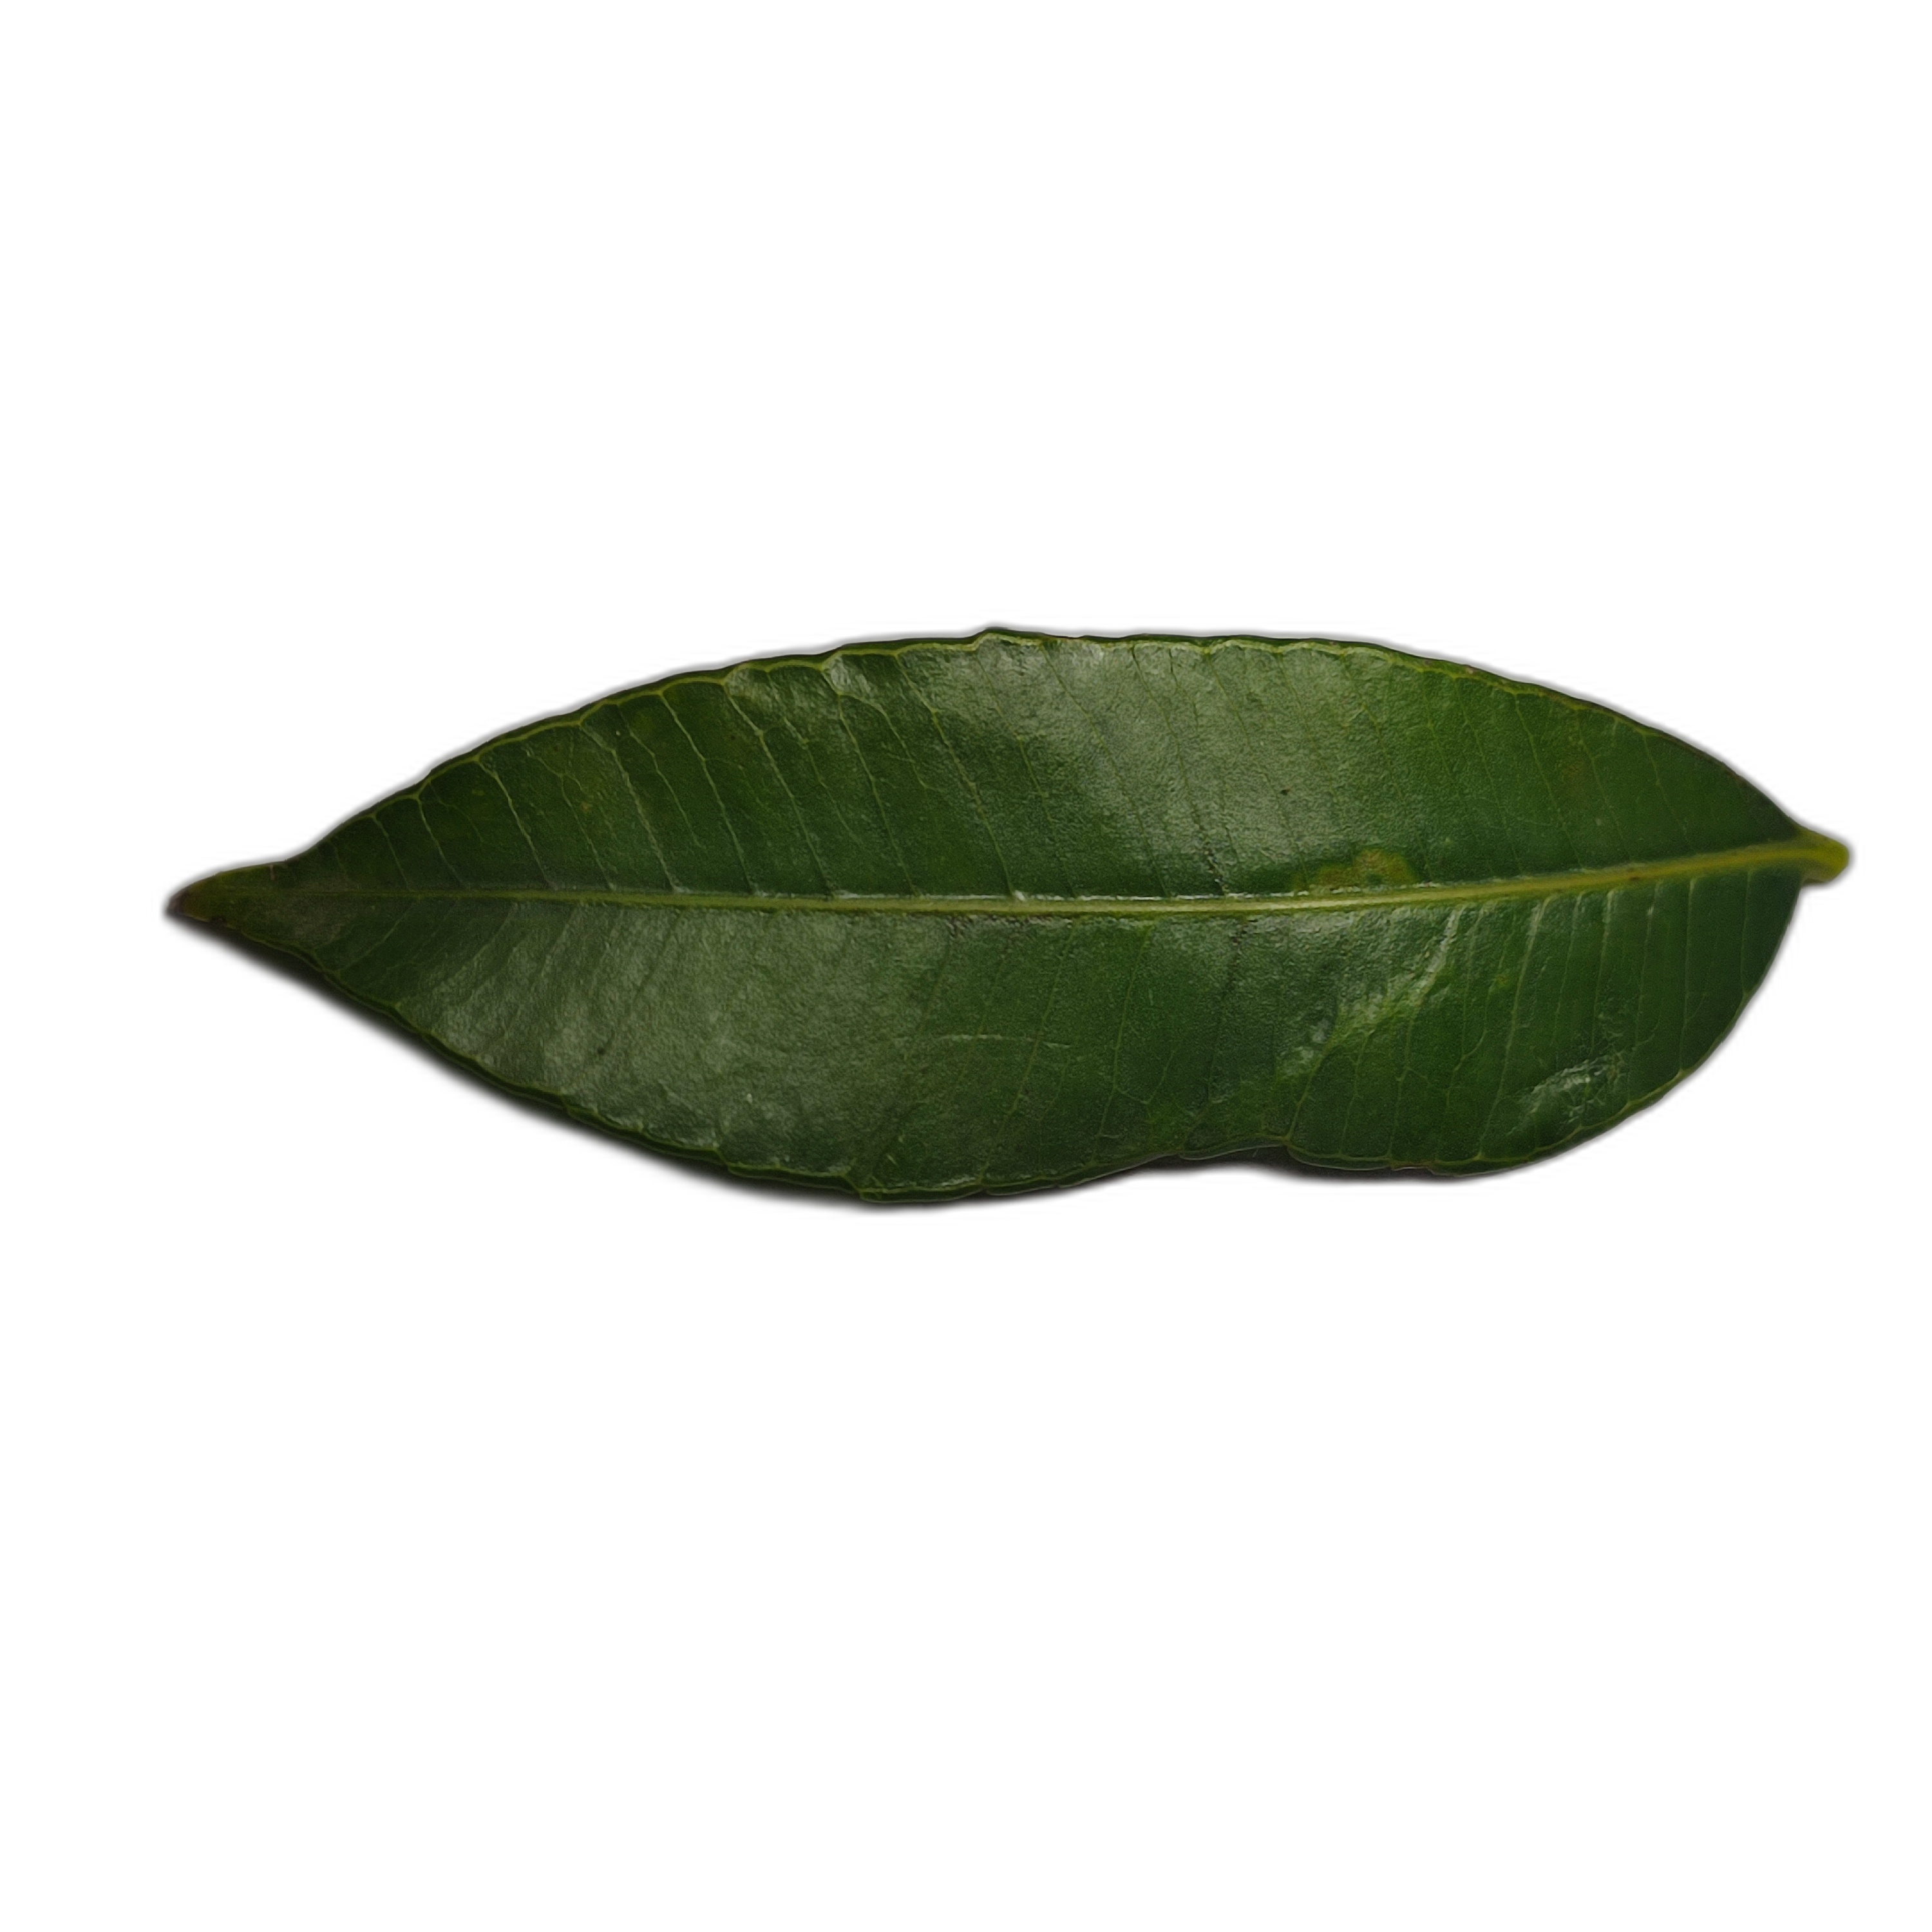
Label: healthy